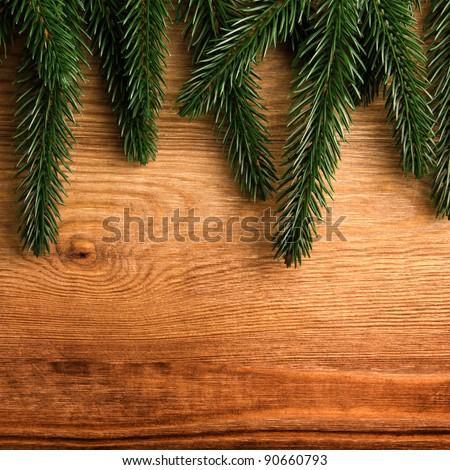
christmas fir tree on the wooden board